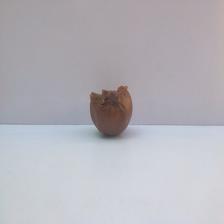
Size: Spoiled